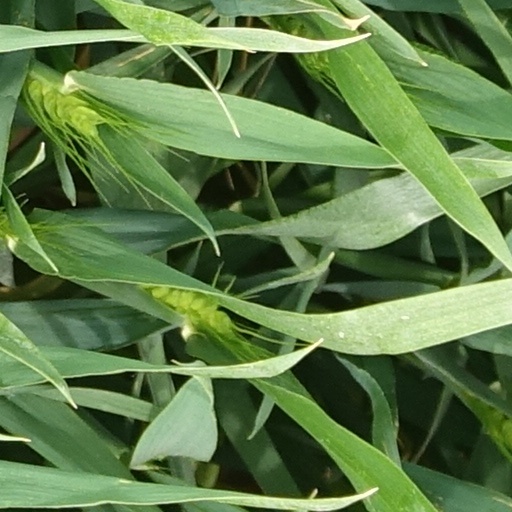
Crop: wheat